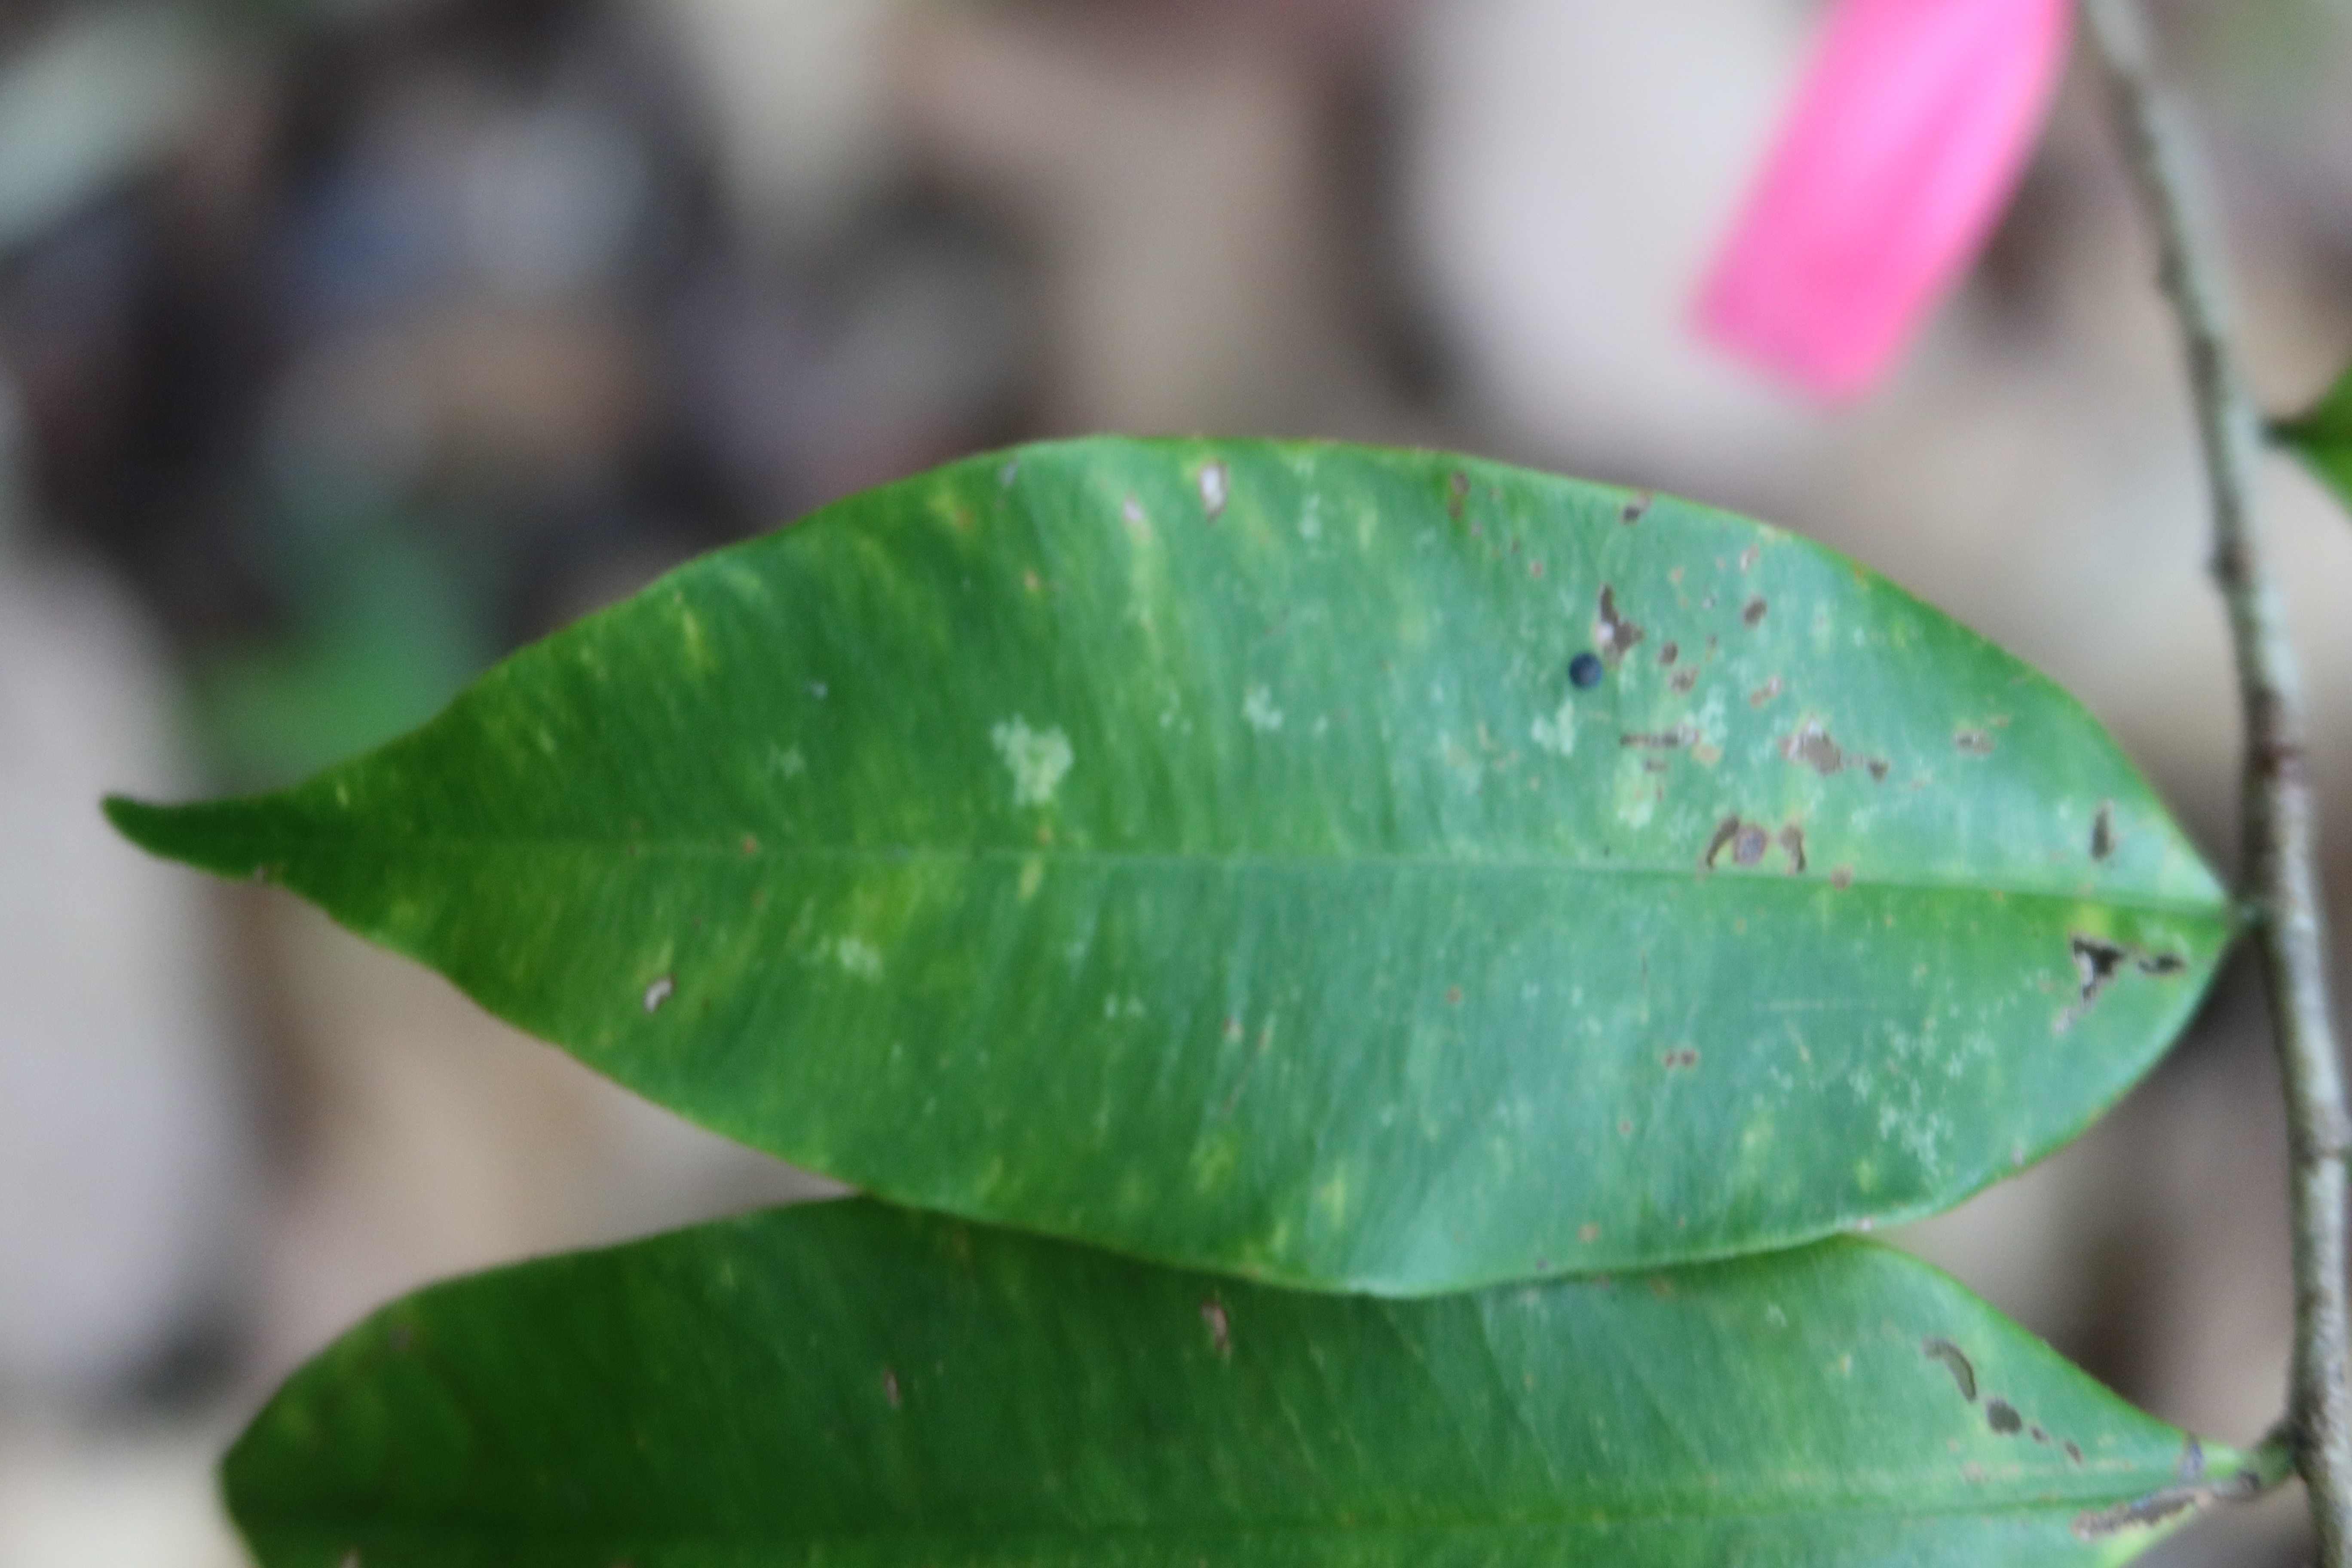
Label: Brown spots